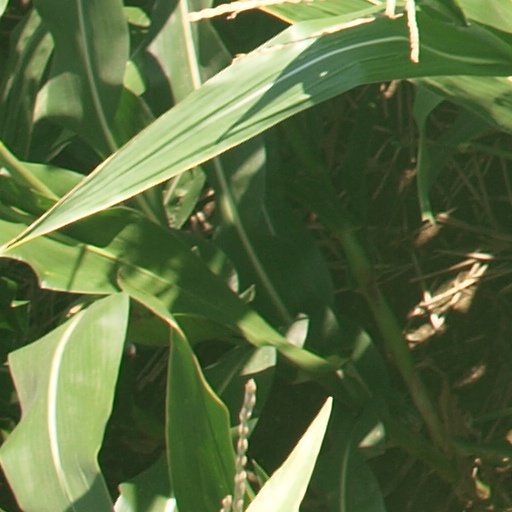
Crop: maize; corn